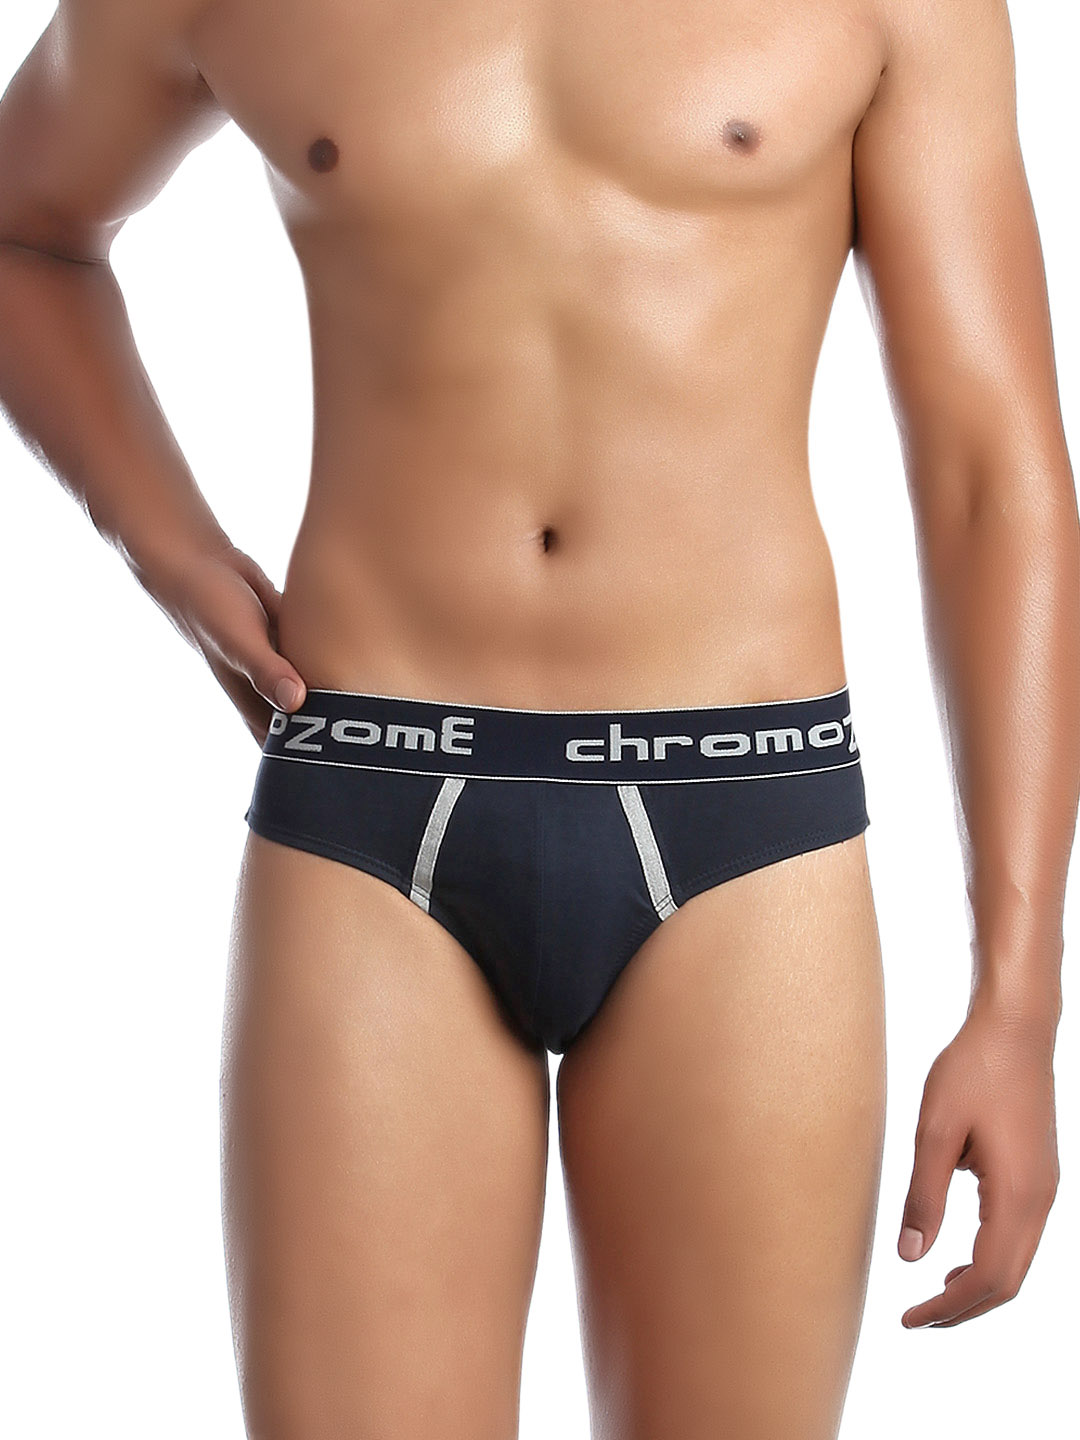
Chromozome Men Navy Blue & Grey Briefs
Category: Apparel / Innerwear / Briefs
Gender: Men
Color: Navy Blue
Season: Summer 2016
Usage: Casual